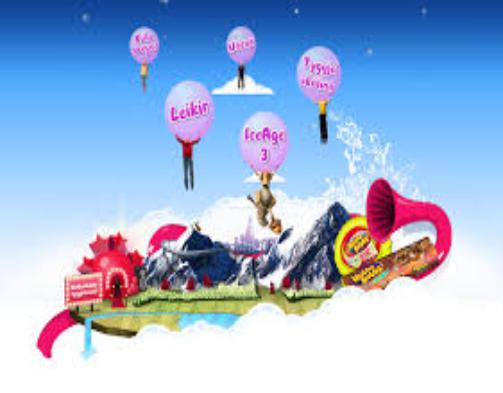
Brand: Hubba Bubba
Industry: Food